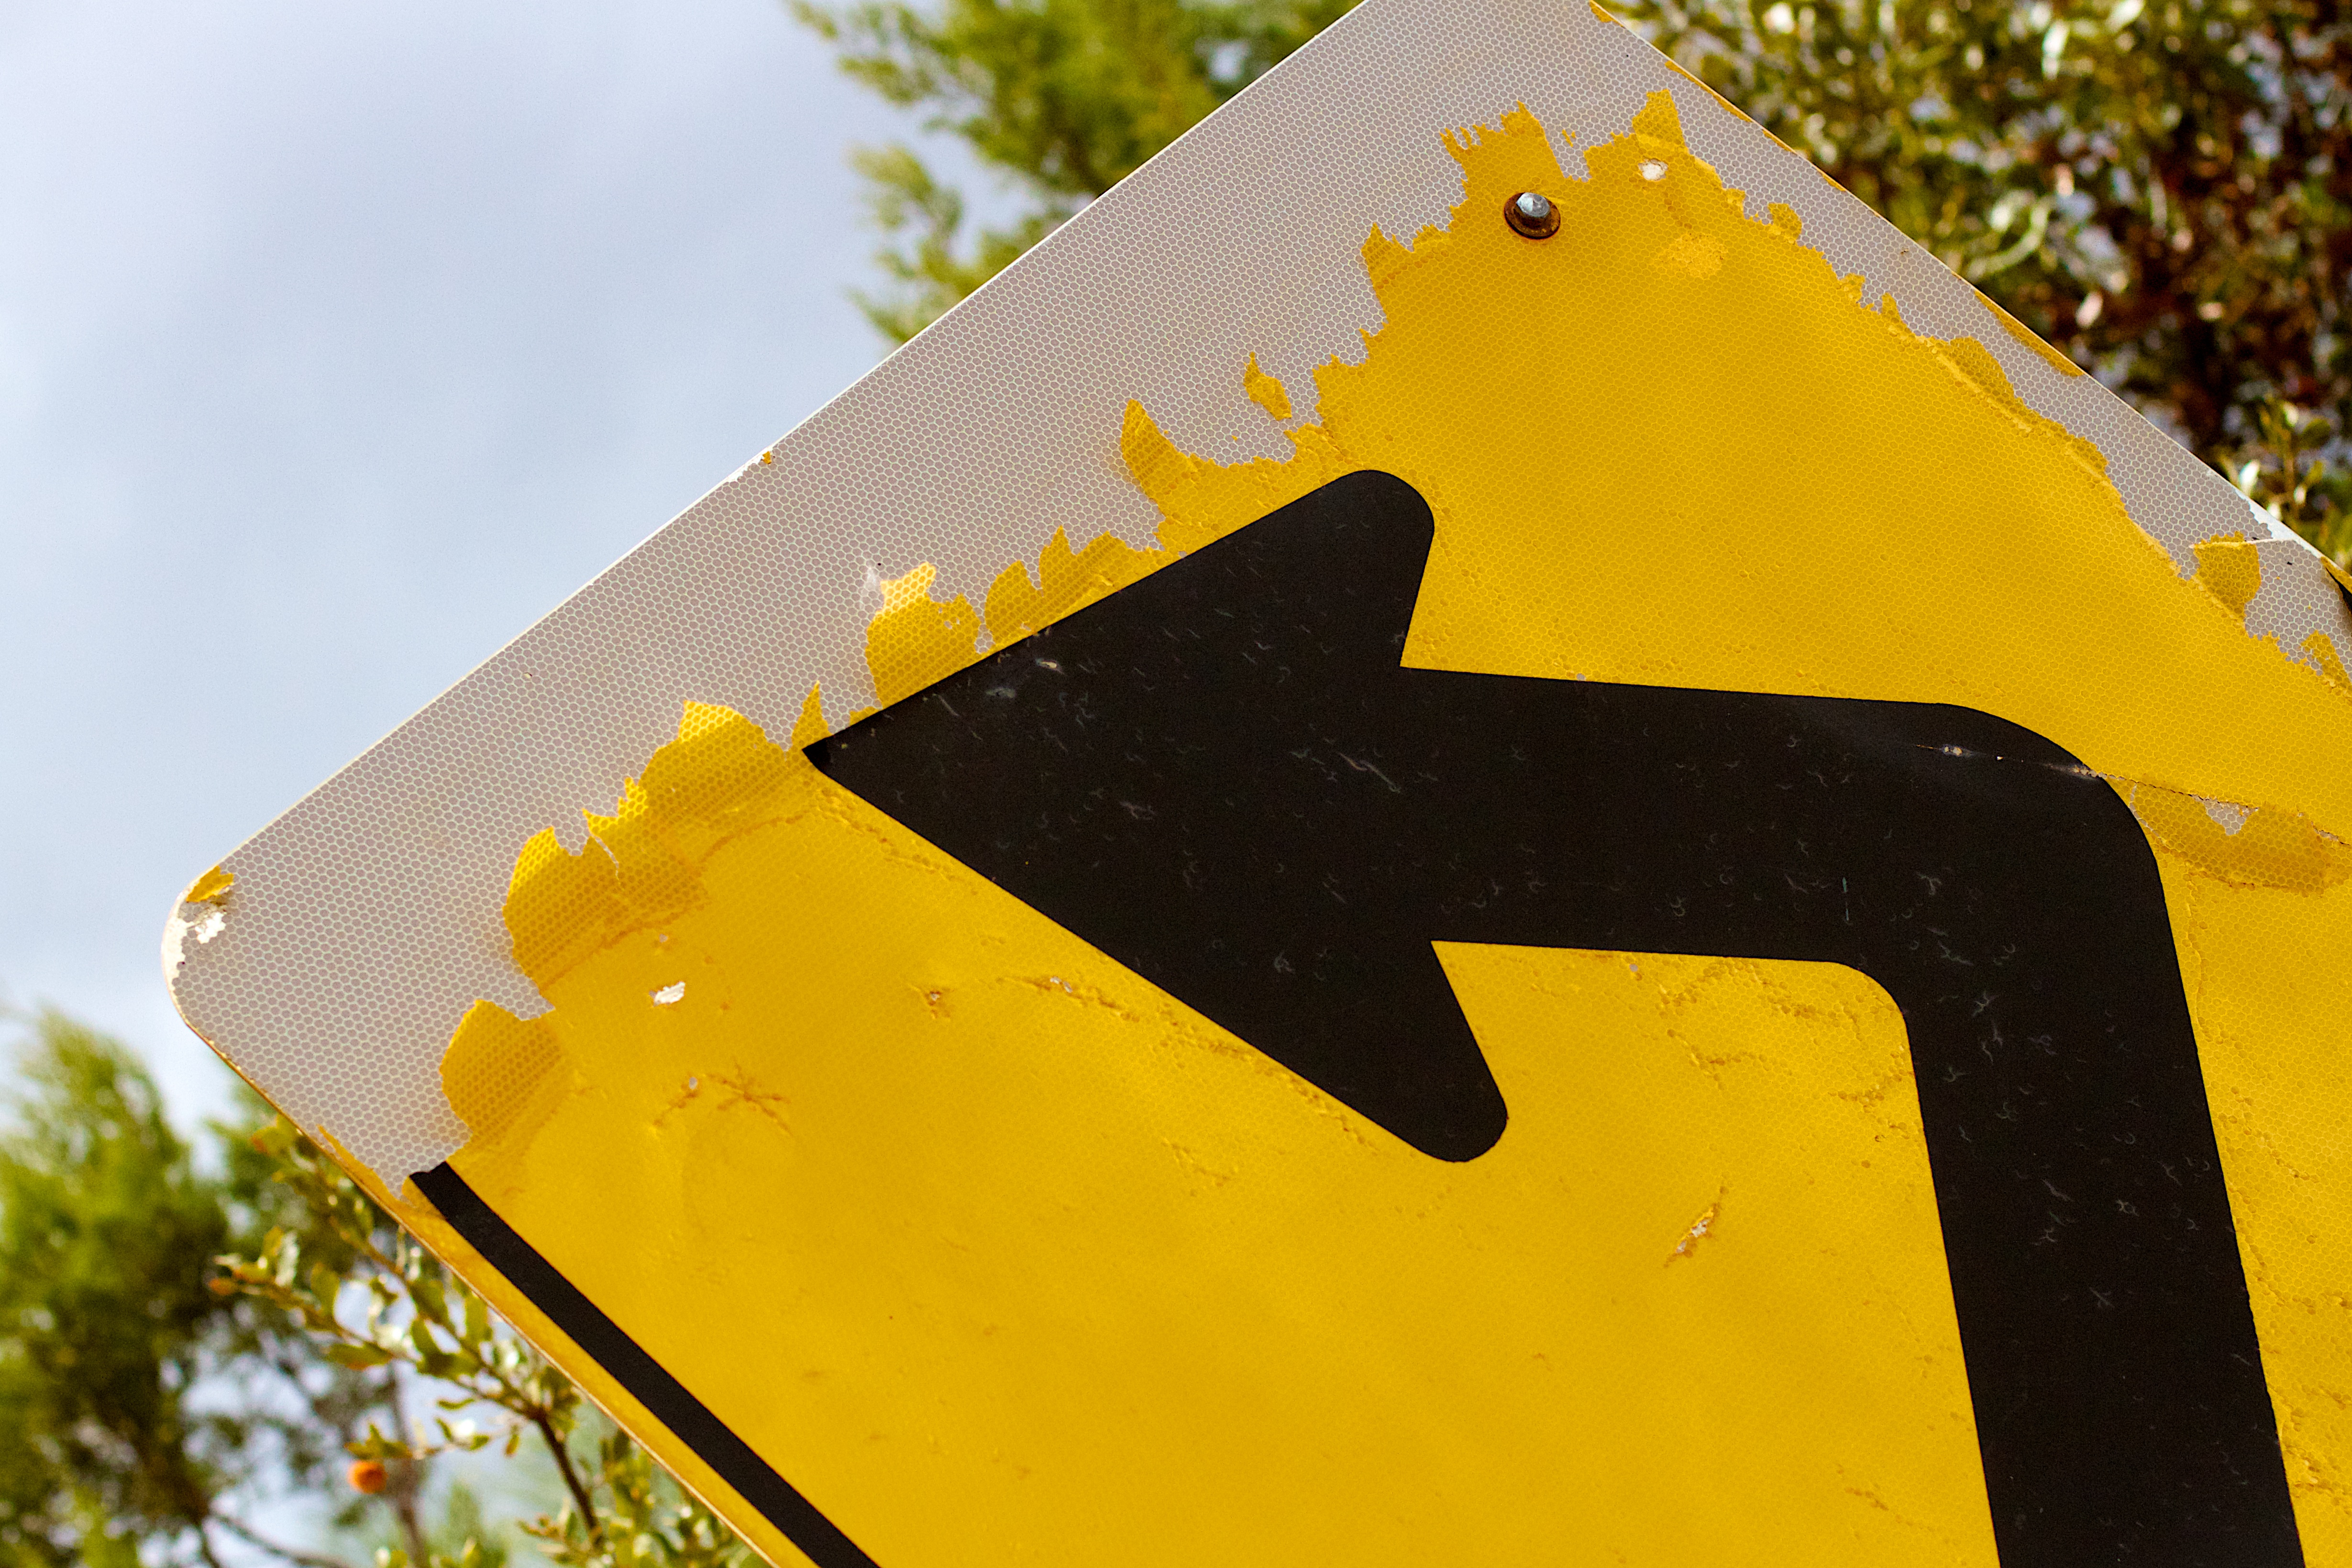
leaf, flower, number, sign, green, color, yellow, art, shape